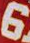
Number: 6